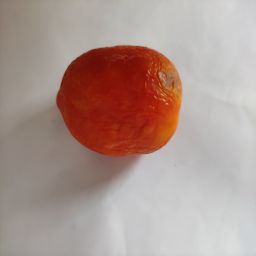
Crop: Tomato
Quality: Old